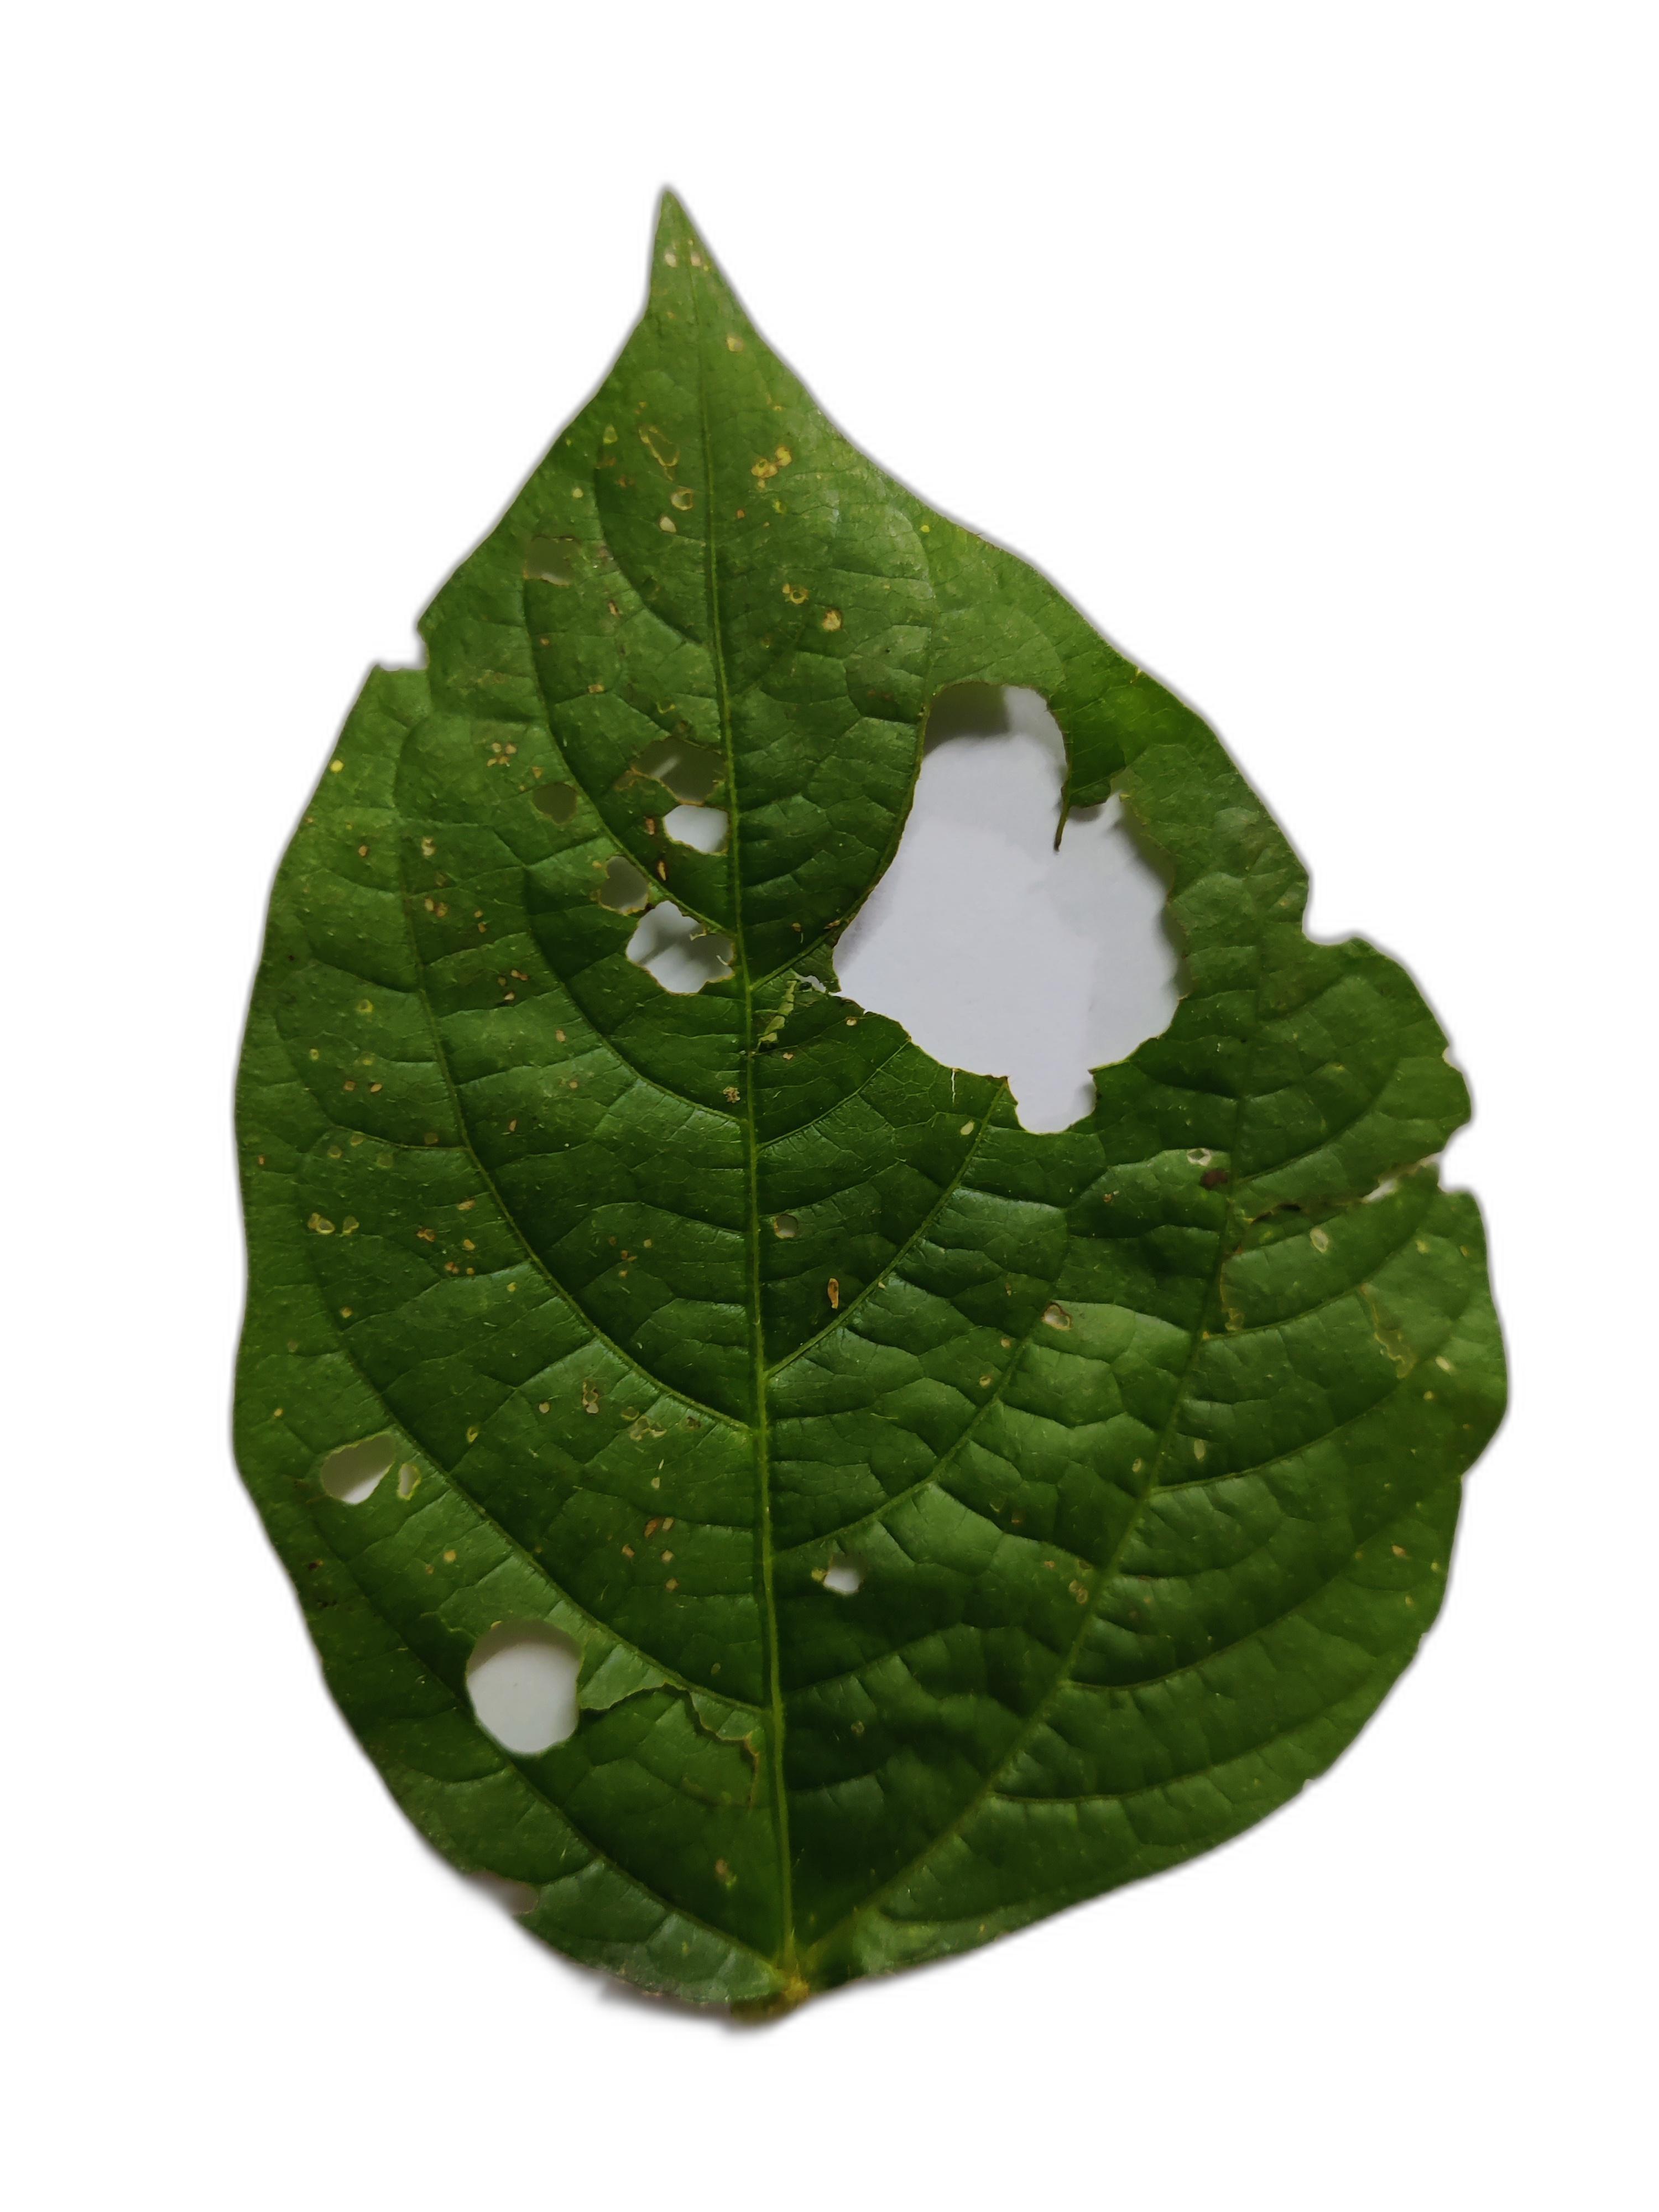
Label: Cercospora leaf spot